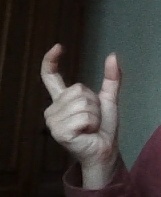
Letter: nun